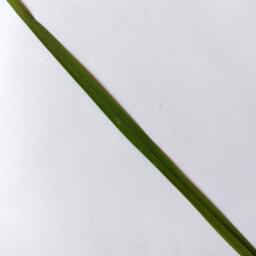
Label: Rice___Healthy